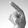
ASL letter: P